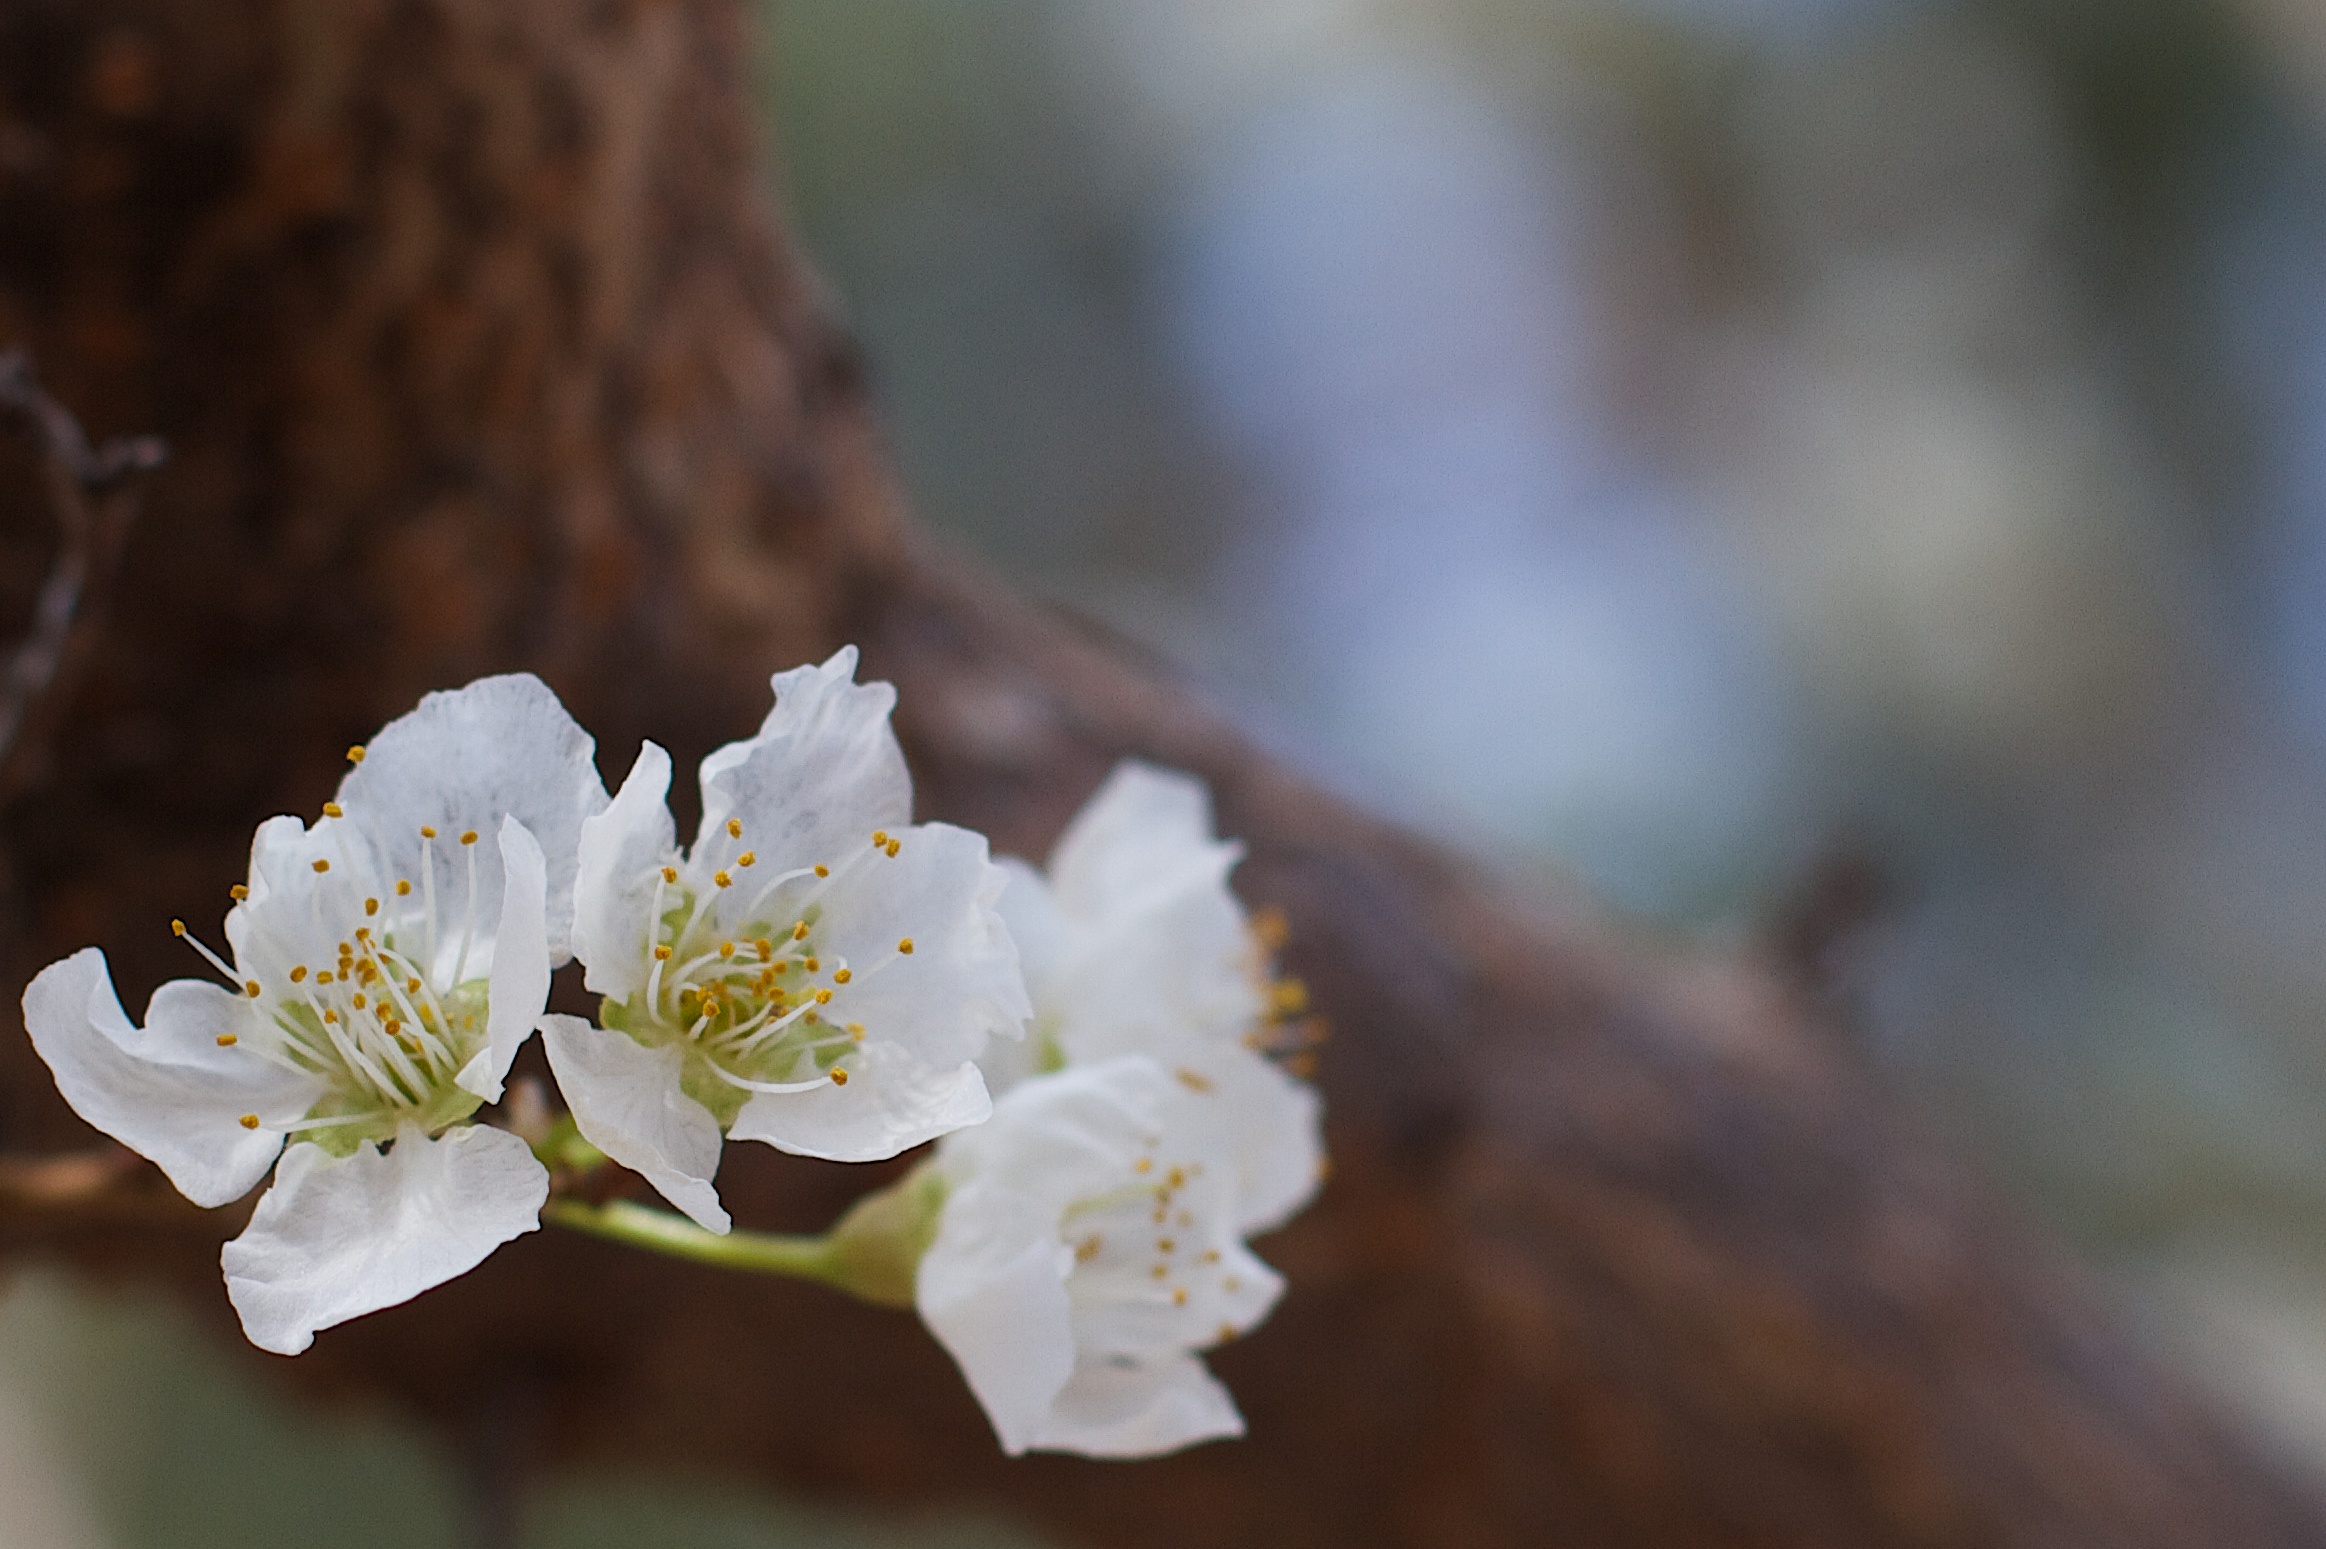
tree, nature, branch, blossom, plant, photography, leaf, flower, spring, produce, flora, season, close up, shrub, macro photography, flowering plant, woody plant